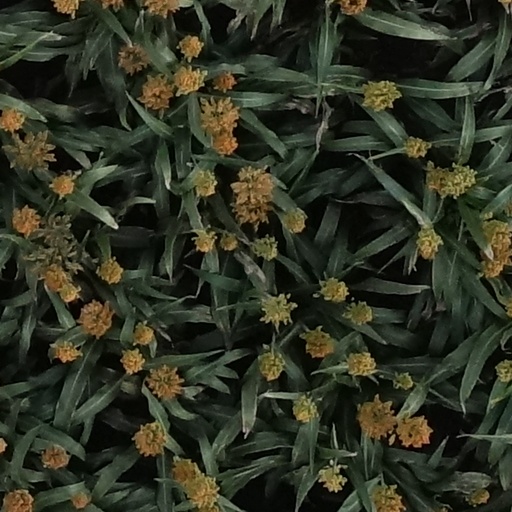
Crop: sorghum